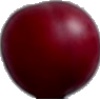
Label: Cherry Wax Red 1